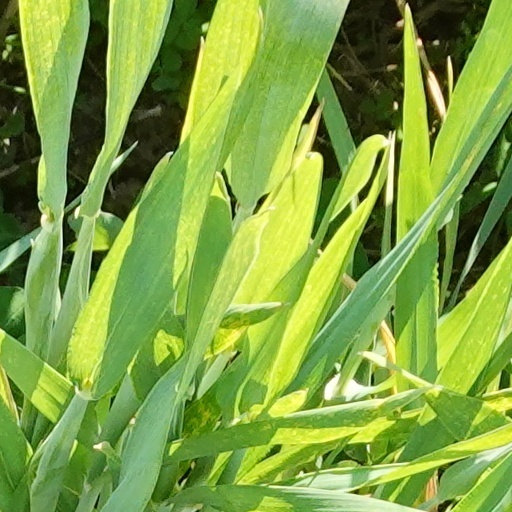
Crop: wheat